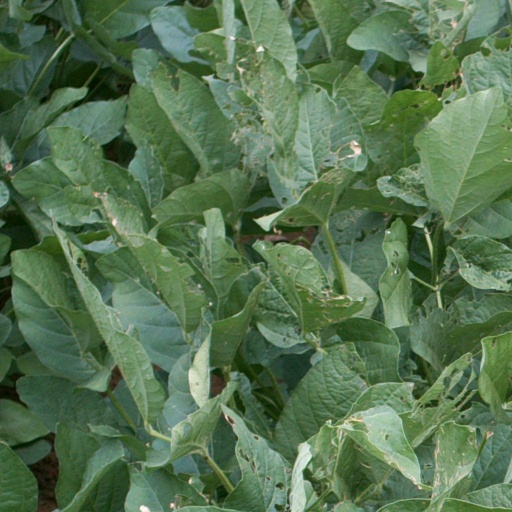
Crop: soybean